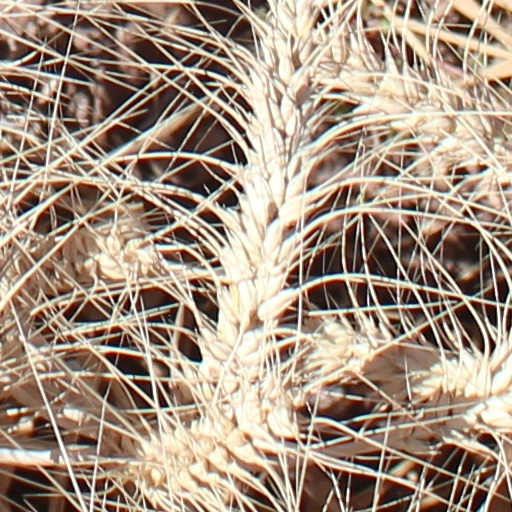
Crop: wheat